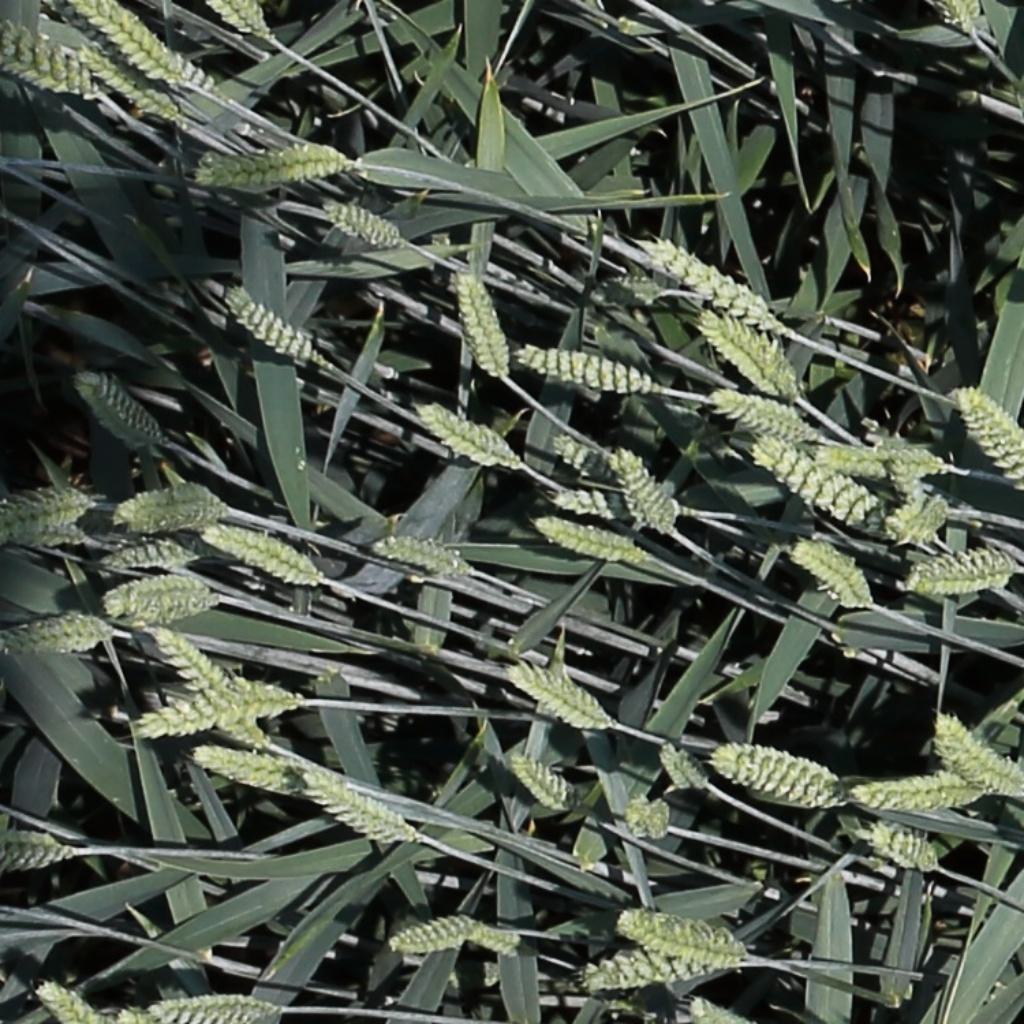
Country: Switzerland
Location: Usask
Wheat development stage: Filling